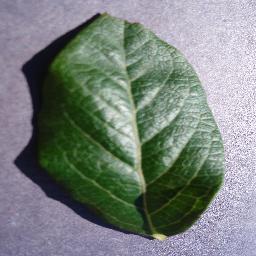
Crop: blueberry
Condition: healthy